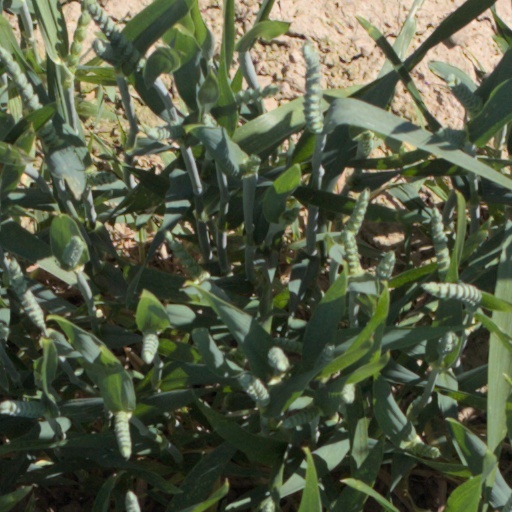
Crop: wheat